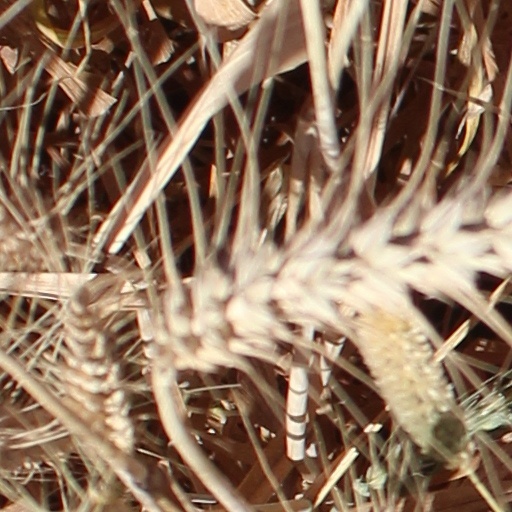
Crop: wheat